United Nations Partition Plan for Palestine

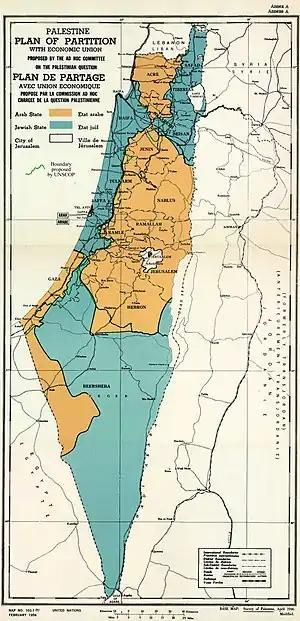
UNSCOP (3 September 1947; see green line) and UN Ad Hoc Committee (25 November 1947) partition plans. The UN Ad Hoc Committee proposal was voted on in the resolution.

The United Nations Partition Plan for Palestine was a proposal by the United Nations to partition Mandatory Palestine at the end of the British Mandate. Drafted by the U.N. Special Committee on Palestine (UNSCOP) on 3 September 1947, the Plan was adopted by the UN General Assembly on 29 November 1947 as Resolution 181 (II). The resolution recommended the creation of independent but economically linked Arab and Jewish States and an extraterritorial "Special International Regime" for the city of Jerusalem and its surroundings.